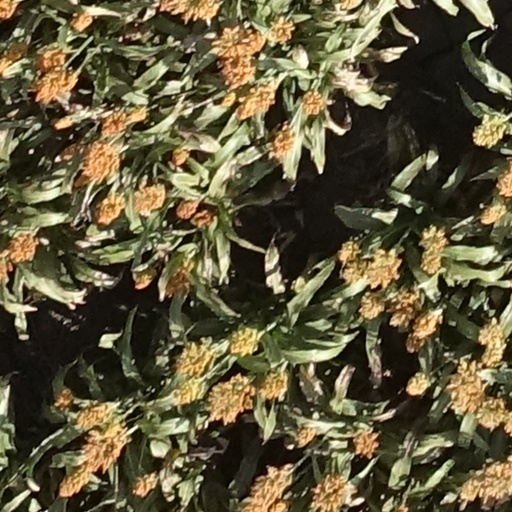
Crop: sorghum